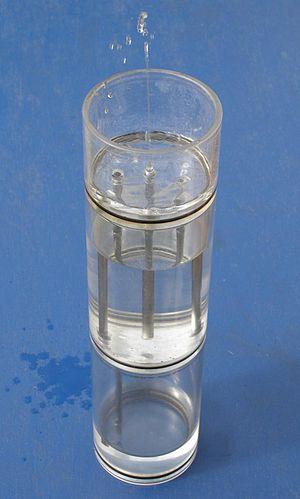
La fontaine de Héron est une machine hydraulique en circuit fermé conçue par Héron d'Alexandrie. Il décrit cette application du principe des vases communicants dans les Pneumatica.